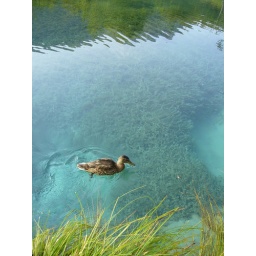
Clear blue water in Julian Alps